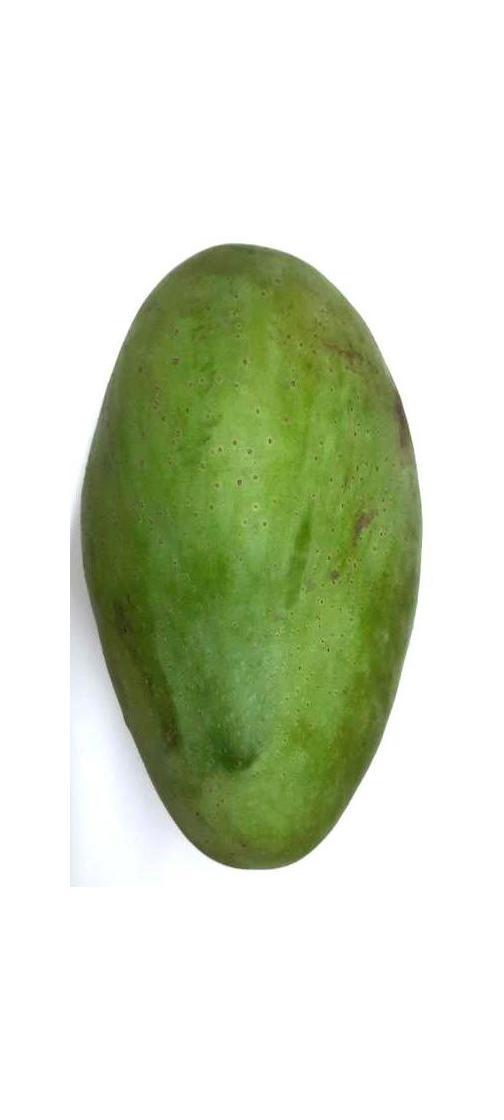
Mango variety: Fazli Shurmai